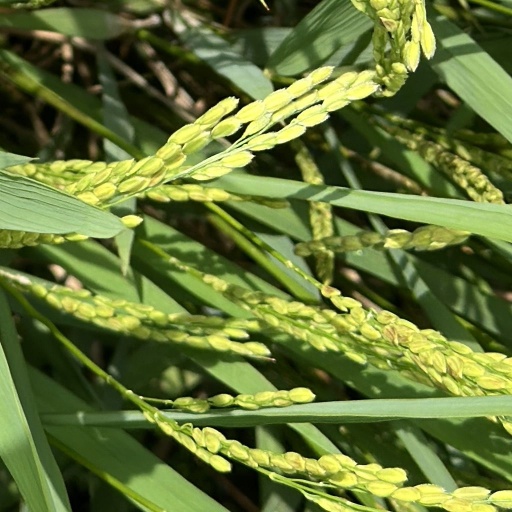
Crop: rice